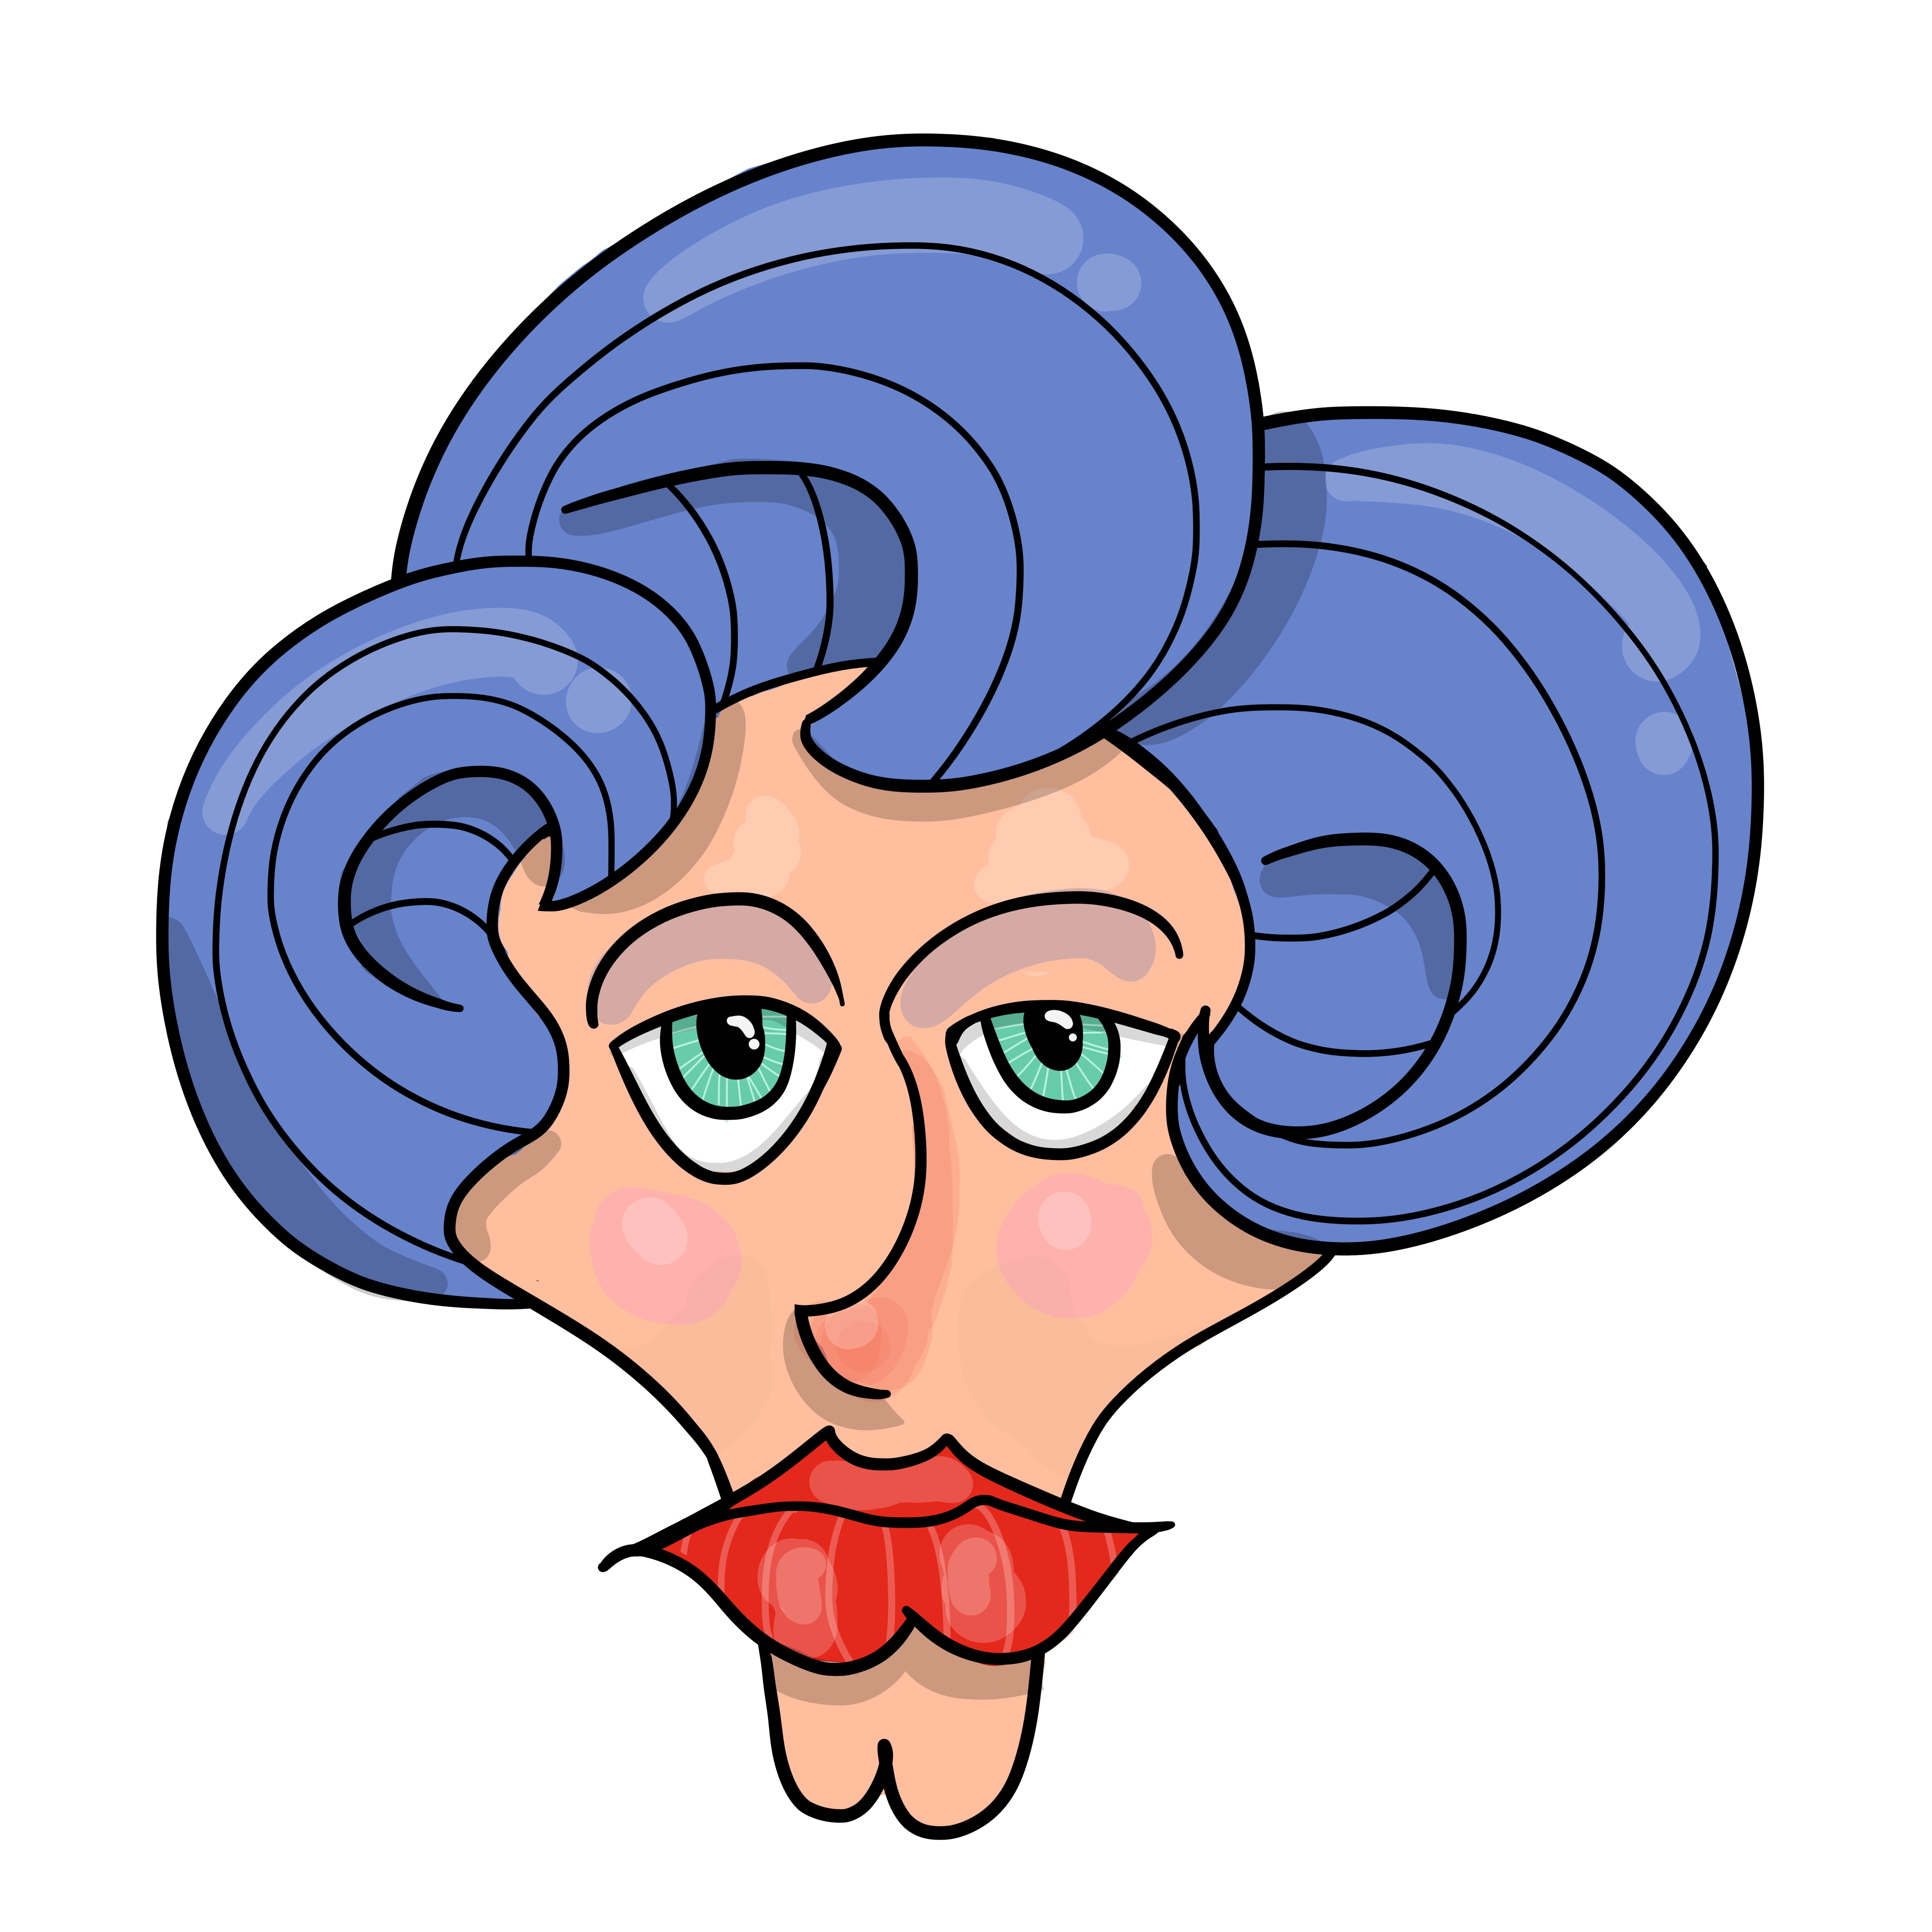
cartoon, clip art, head, organ, eye, illustration, human body, artwork, drawing